Shaman (comics)

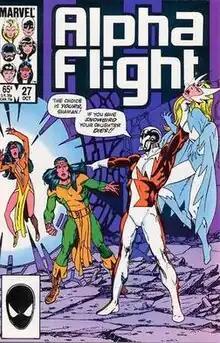
Shaman (second from left) on the cover of "Alpha Flight" #27, October 1985. Art by John Byrne.

Shaman (Michael Twoyoungmen) is a fictional superhero appearing in American comic books published by Marvel Comics. The character is usually depicted as a member of Alpha Flight and is the father of fellow member Talisman.